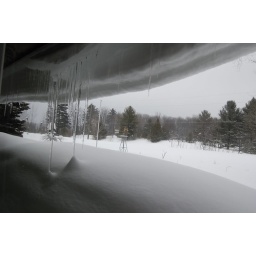
snow from the roof and below the window almost meet in Munising MI